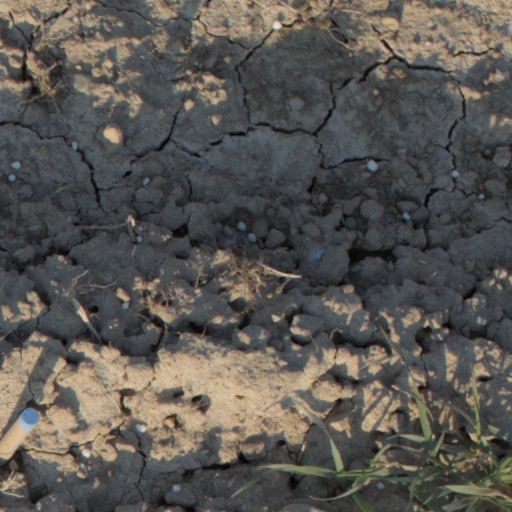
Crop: wheat